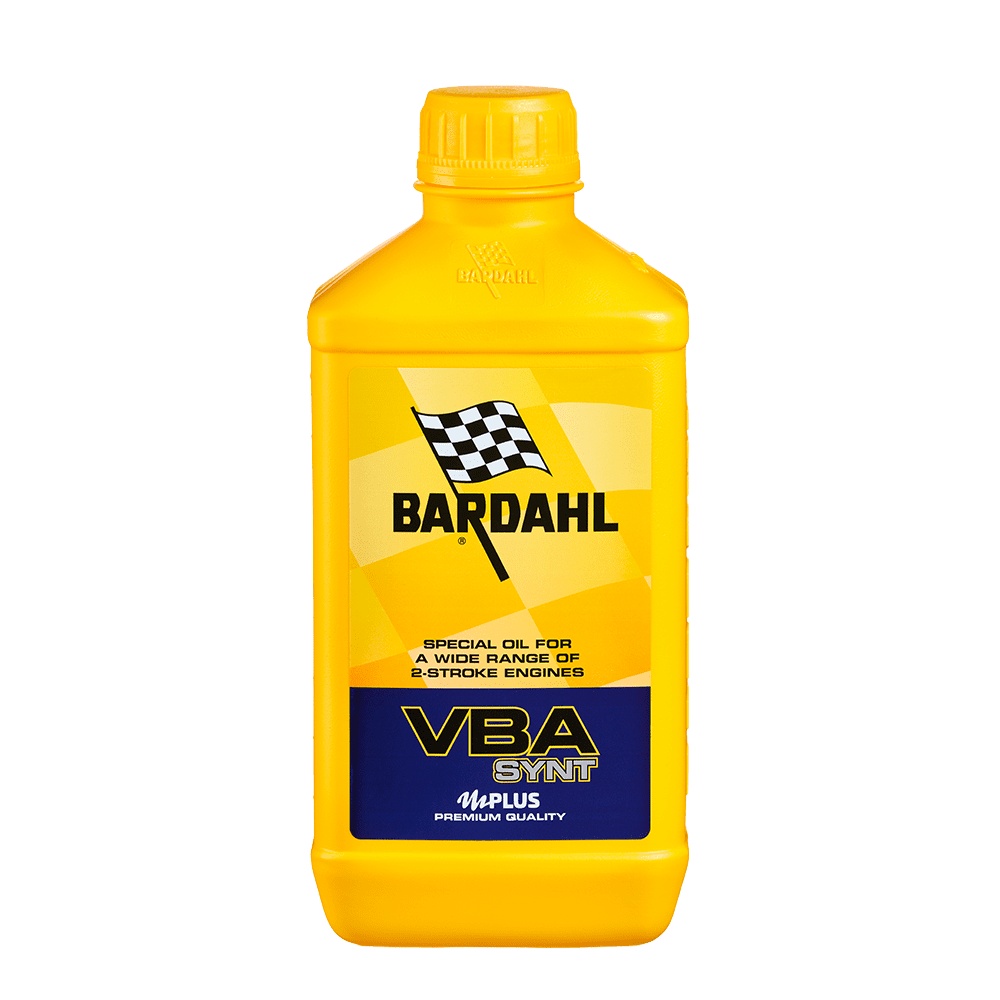
BARDAHL LUBRIFICANTE. VBA SYNT
Lubrificante ad alte prestazioni che offre un elevata flessibilità di utilizzo, formulato per un’ampia gamma di motori 2T. IDEALE-PER Scooter Moto Piccoli veicoli commerciali Attrezzature da giardinaggio
Brand: Chitarrai Motor
Category: Vehicles & Parts > Vehicle Parts & Accessories > Vehicle Maintenance, Care & Decor > Vehicle Fluids > Vehicle Motor Oil > Synthetic Motor Oil